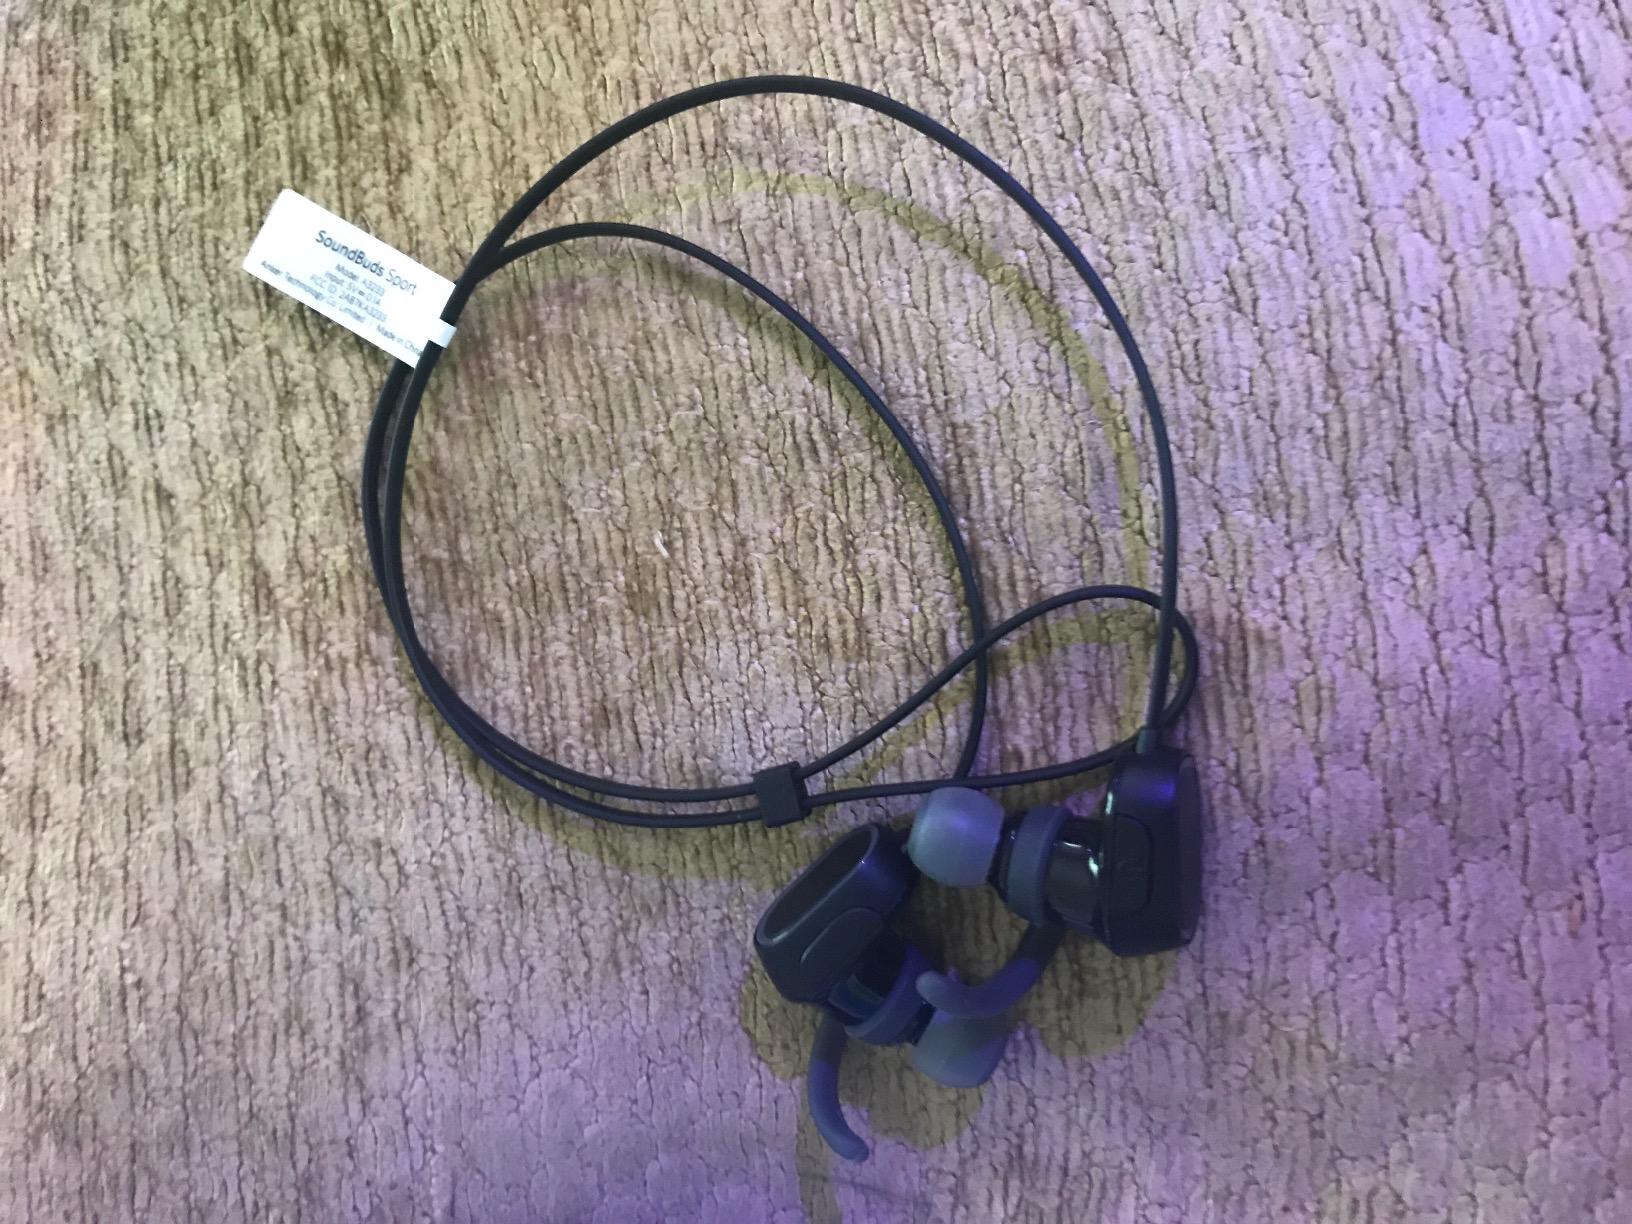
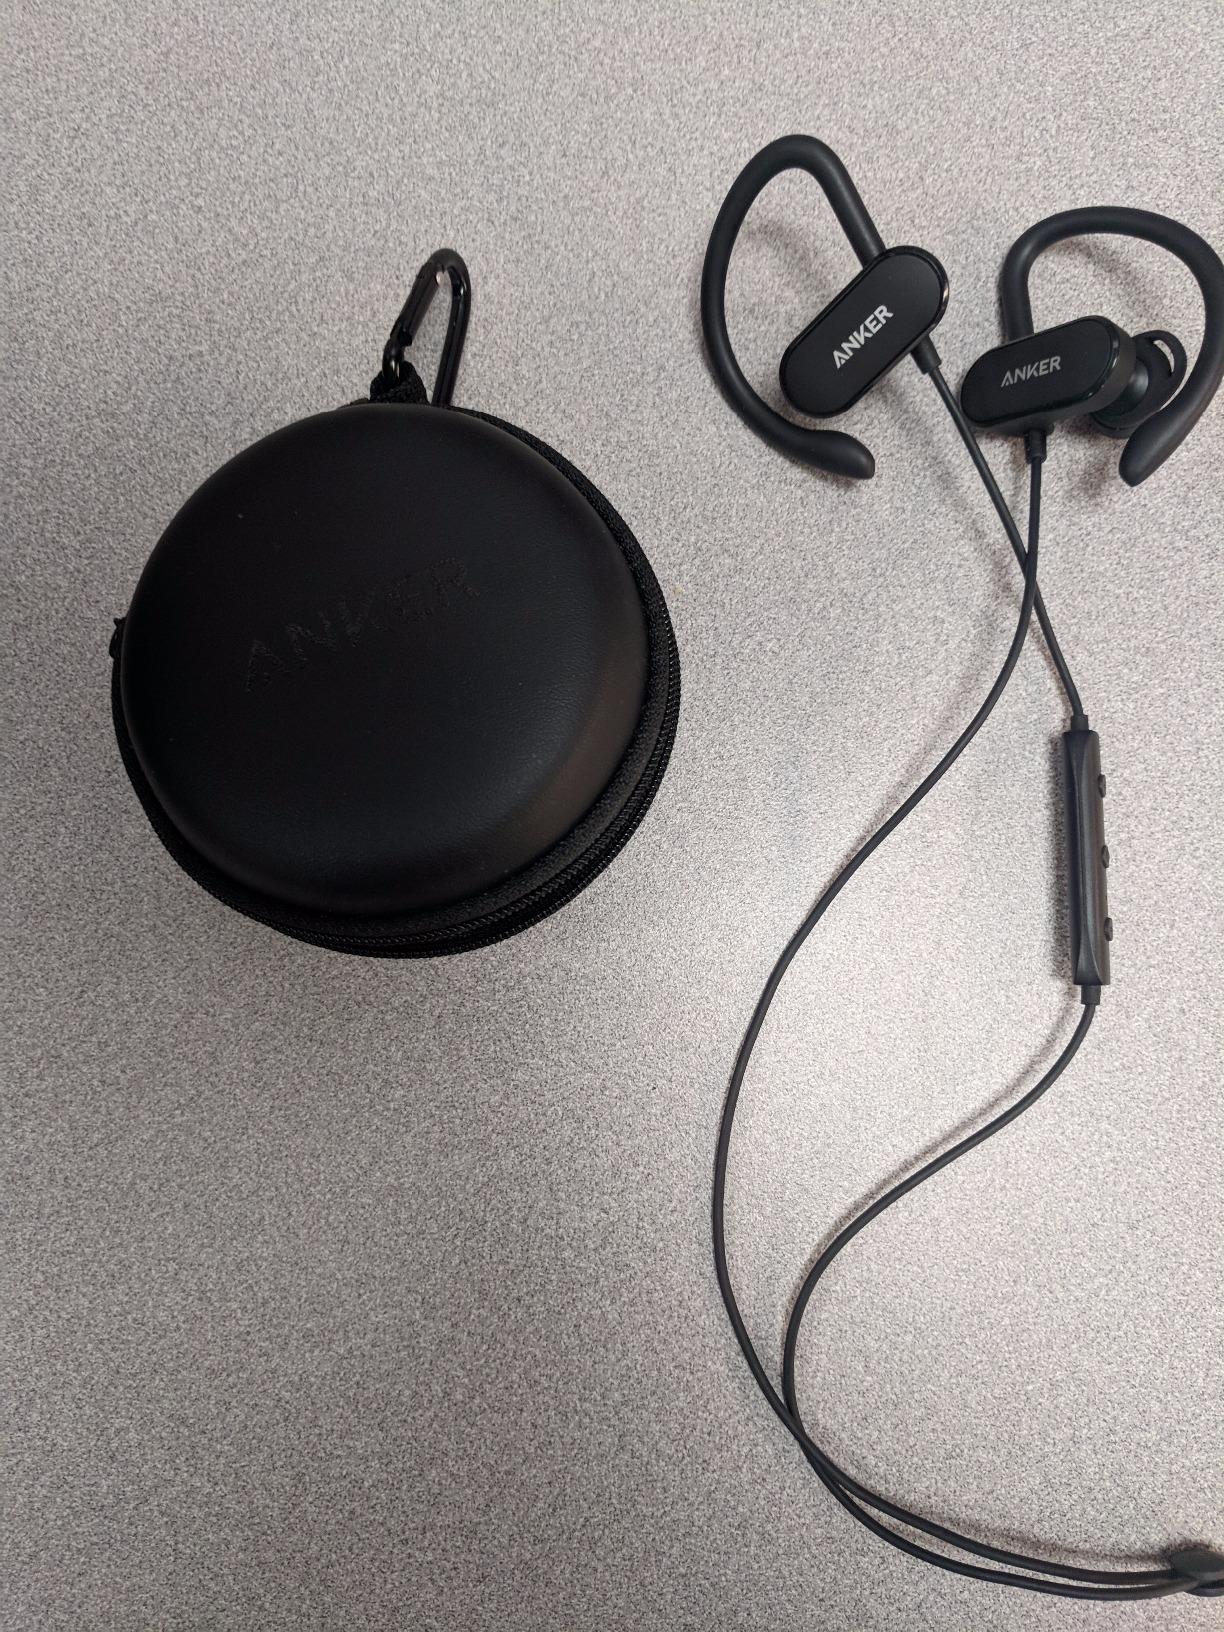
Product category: headphones
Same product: no